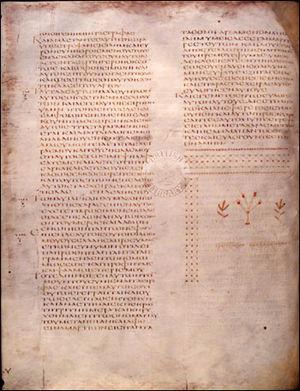
L’Antiquité tardive est une expression utilisée pour désigner une période de l’histoire européenne qui commence à la fin du IIIᵉ siècle mais dont le terme est beaucoup plus flou. Elle n’est employée qu’en référence aux pays ayant appartenu au monde romain : les régions d’Europe occidentale, orientale et méridionale, d’Asie et d’Afrique autour du bassin méditerranéen mais se prolonge bien au-delà de la fin de l’Empire romain d’Occident en 476.
Le Codex Alexandrinus est un manuscrit en grand onciale presque complet de la Septante et du Nouveau Testament datant du Vᵉ siècle. Le codex tire son nom de la ville d'Alexandrie. Au même titre que le Codex Sinaiticus ou le Codex Vaticanus, il s'agit d'une des plus anciennes et des plus complètes copies de la Bible grecque.